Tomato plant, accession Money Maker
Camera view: vertical (180 deg); turntable rotation: 90 degrees
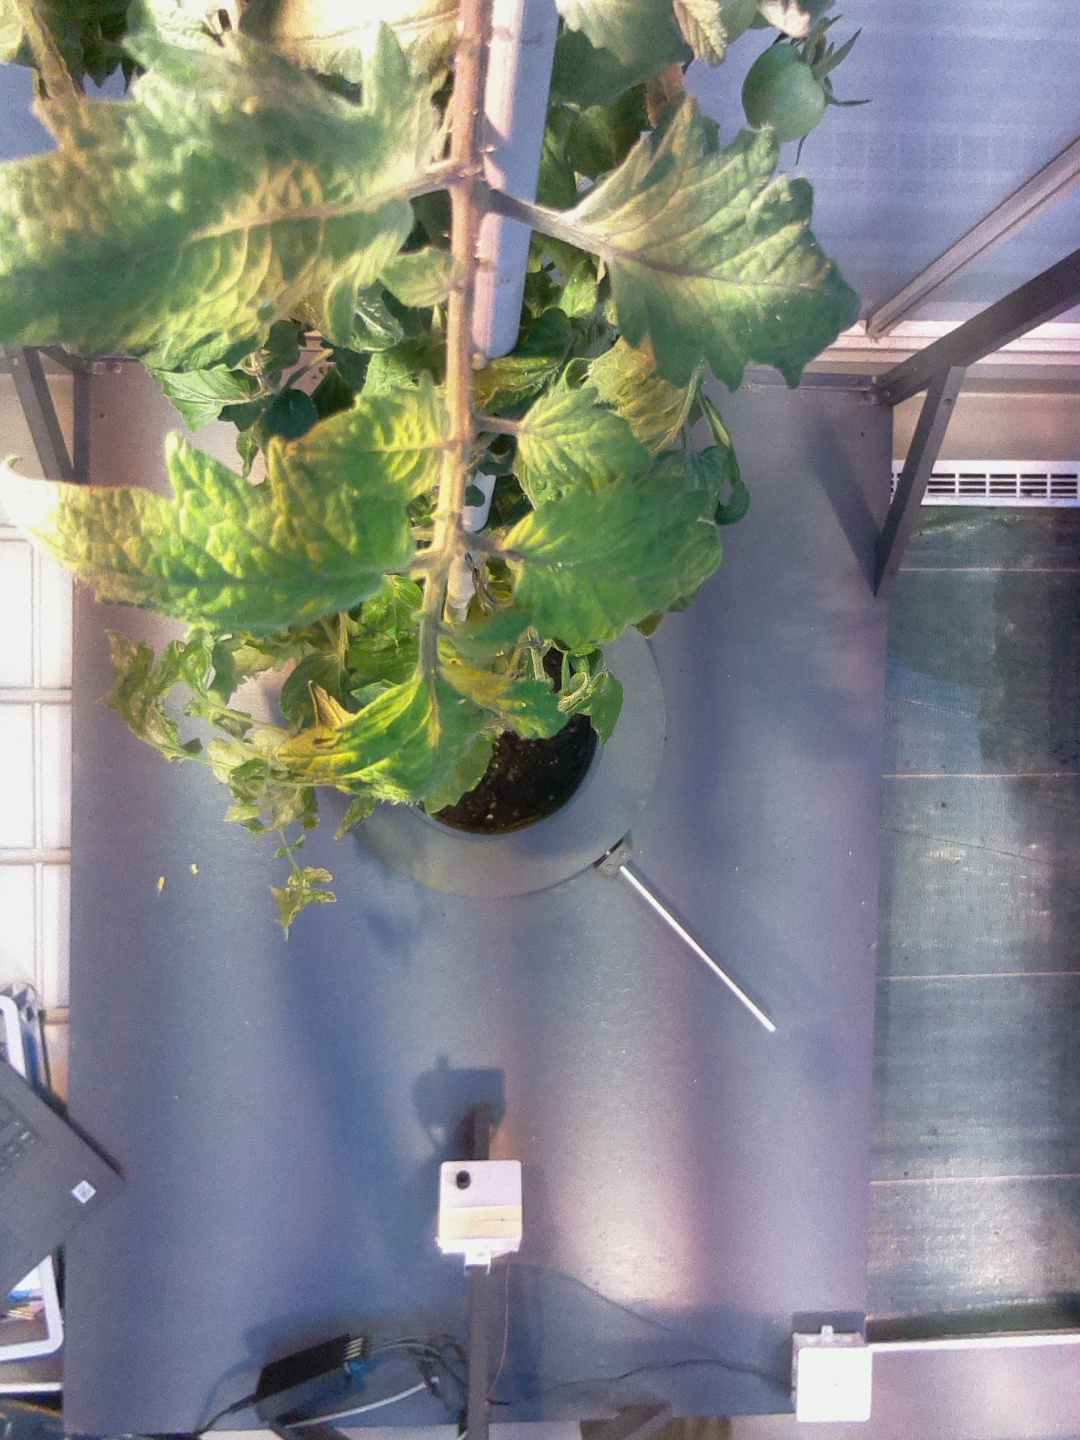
BBCH growth stage 75: 50%-60% of final fruit size